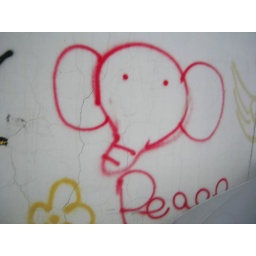
graffiti on a wall in this one street in tainan city, taiwan